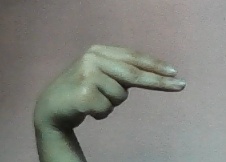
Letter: ain